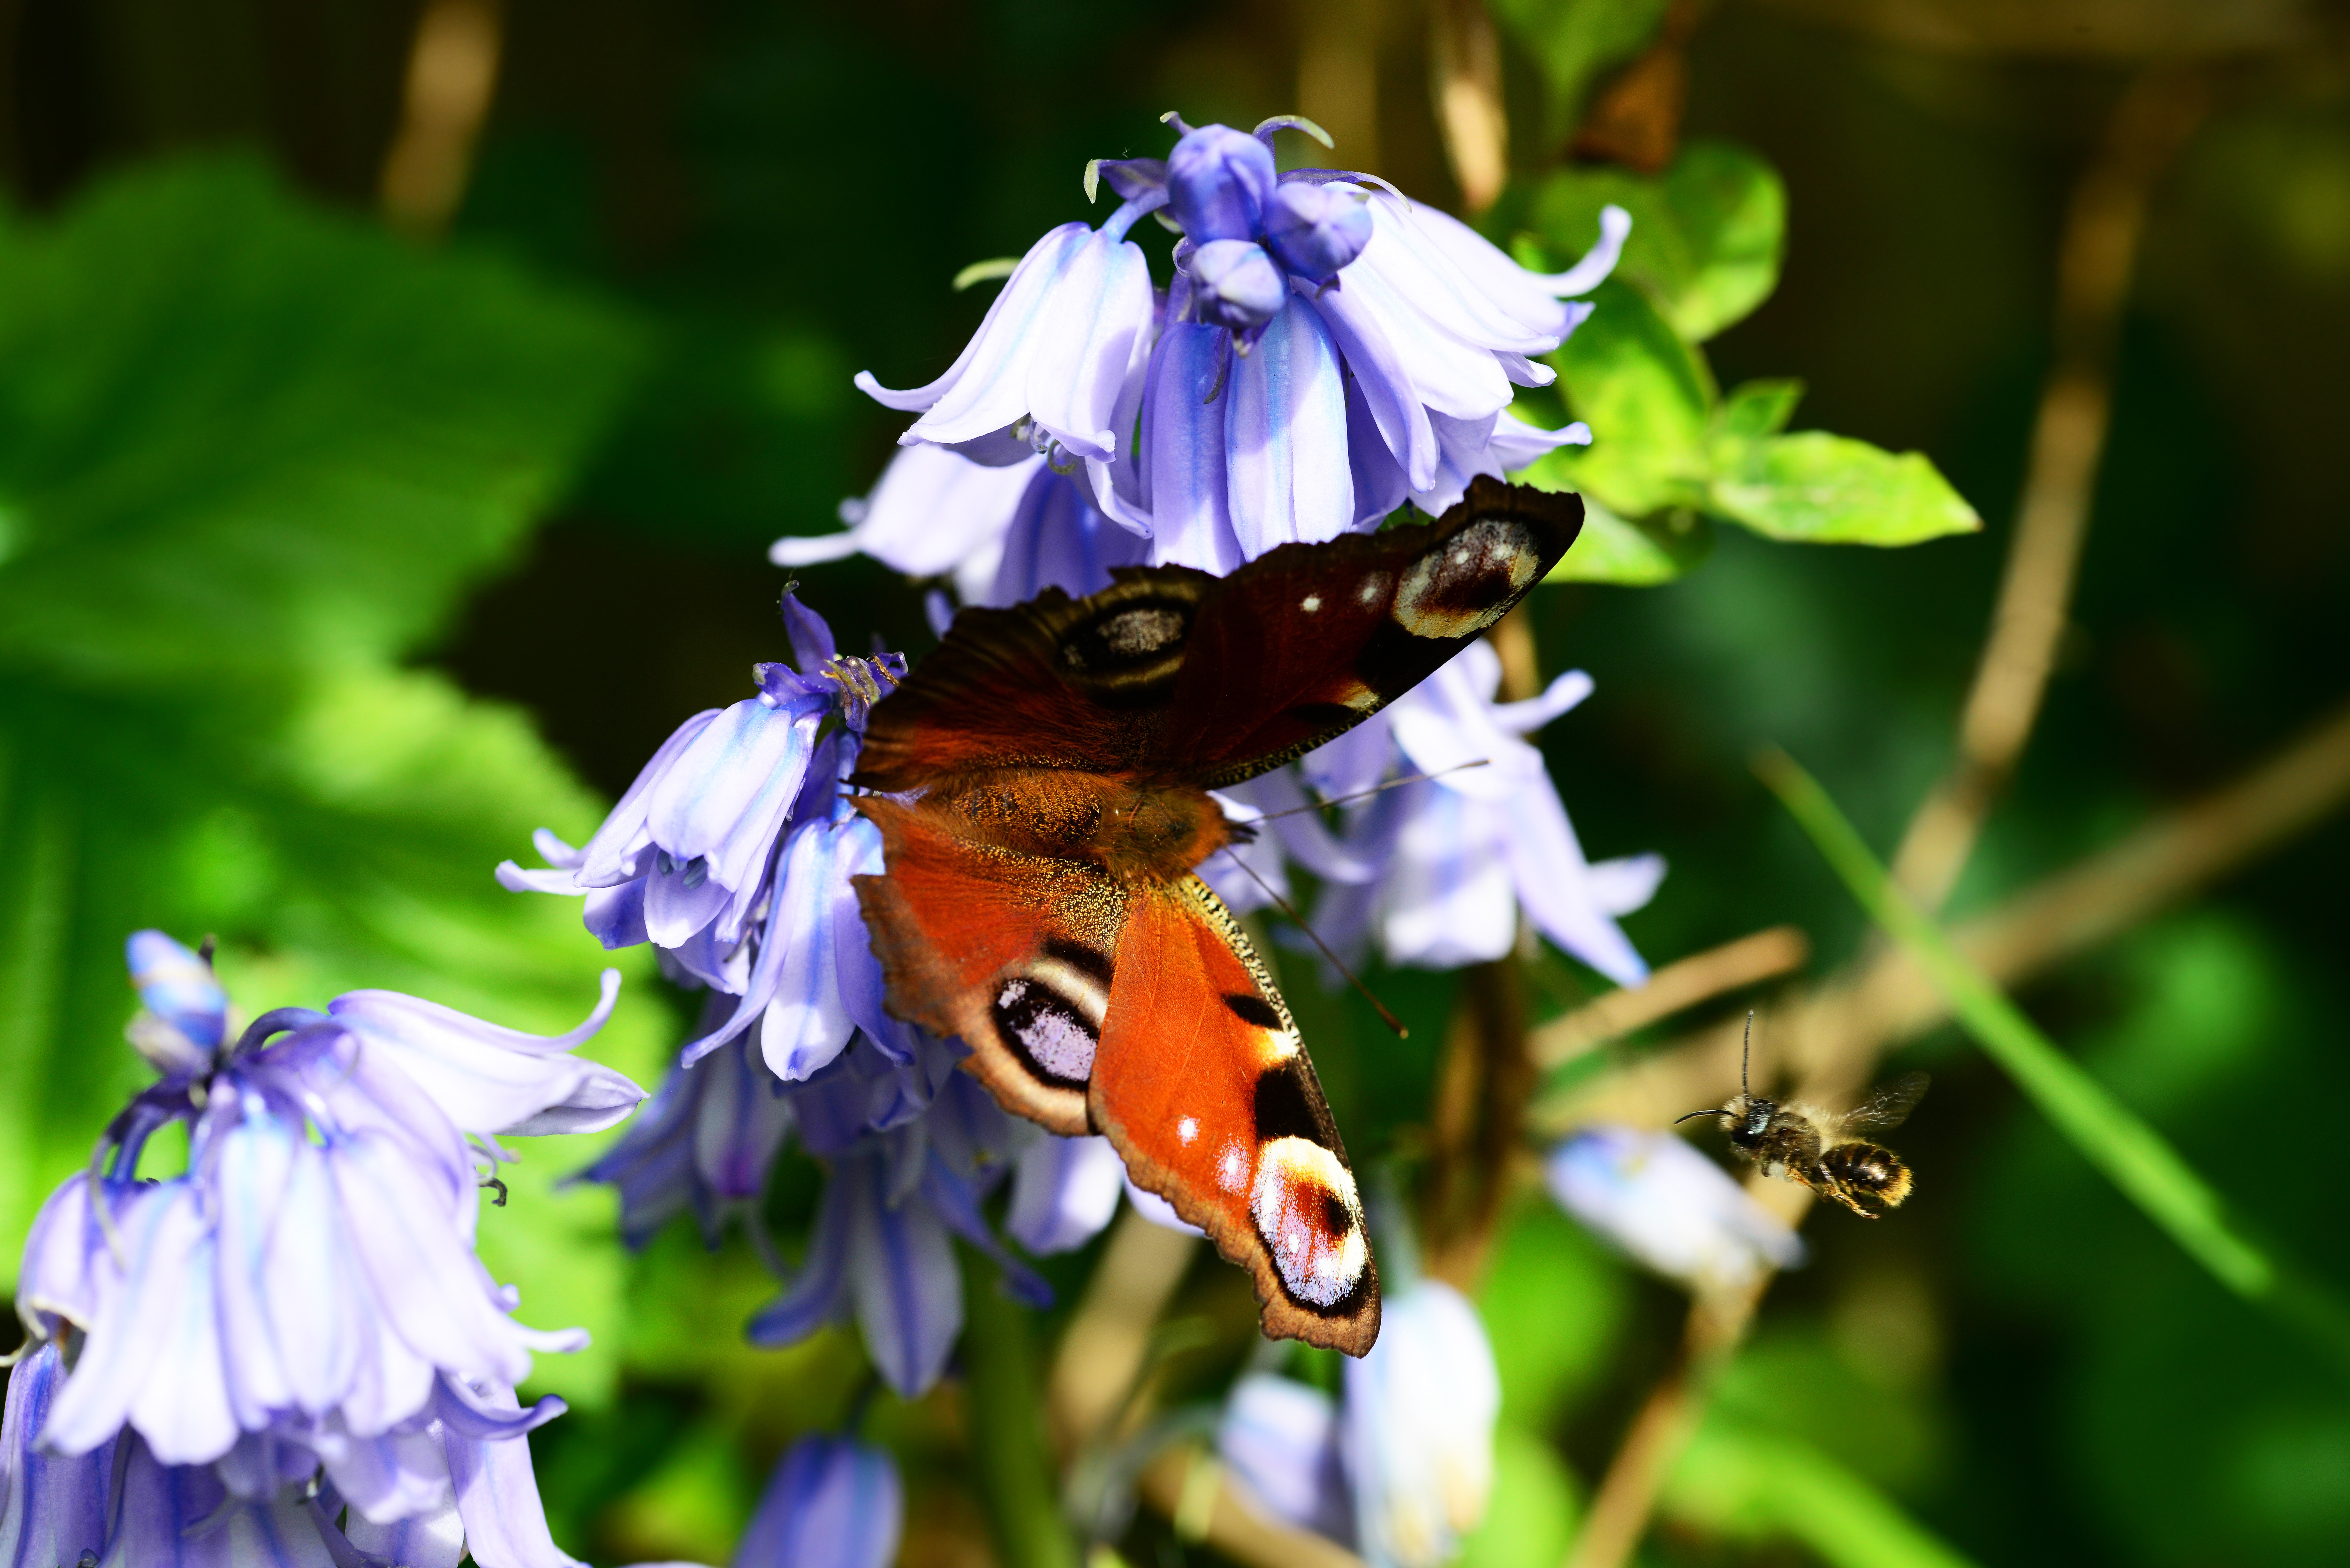
nature, blossom, plant, photography, meadow, flower, green, insect, macro, butterfly, flora, fauna, invertebrate, wildflower, close up, bee, detail, macro photography, peacock butterfly, inachis io, membrane winged insect, moths and butterflies, flying leaf cutter bee, flying megachile centuncularis, spanish bluebell, hyacinthoides hispanica